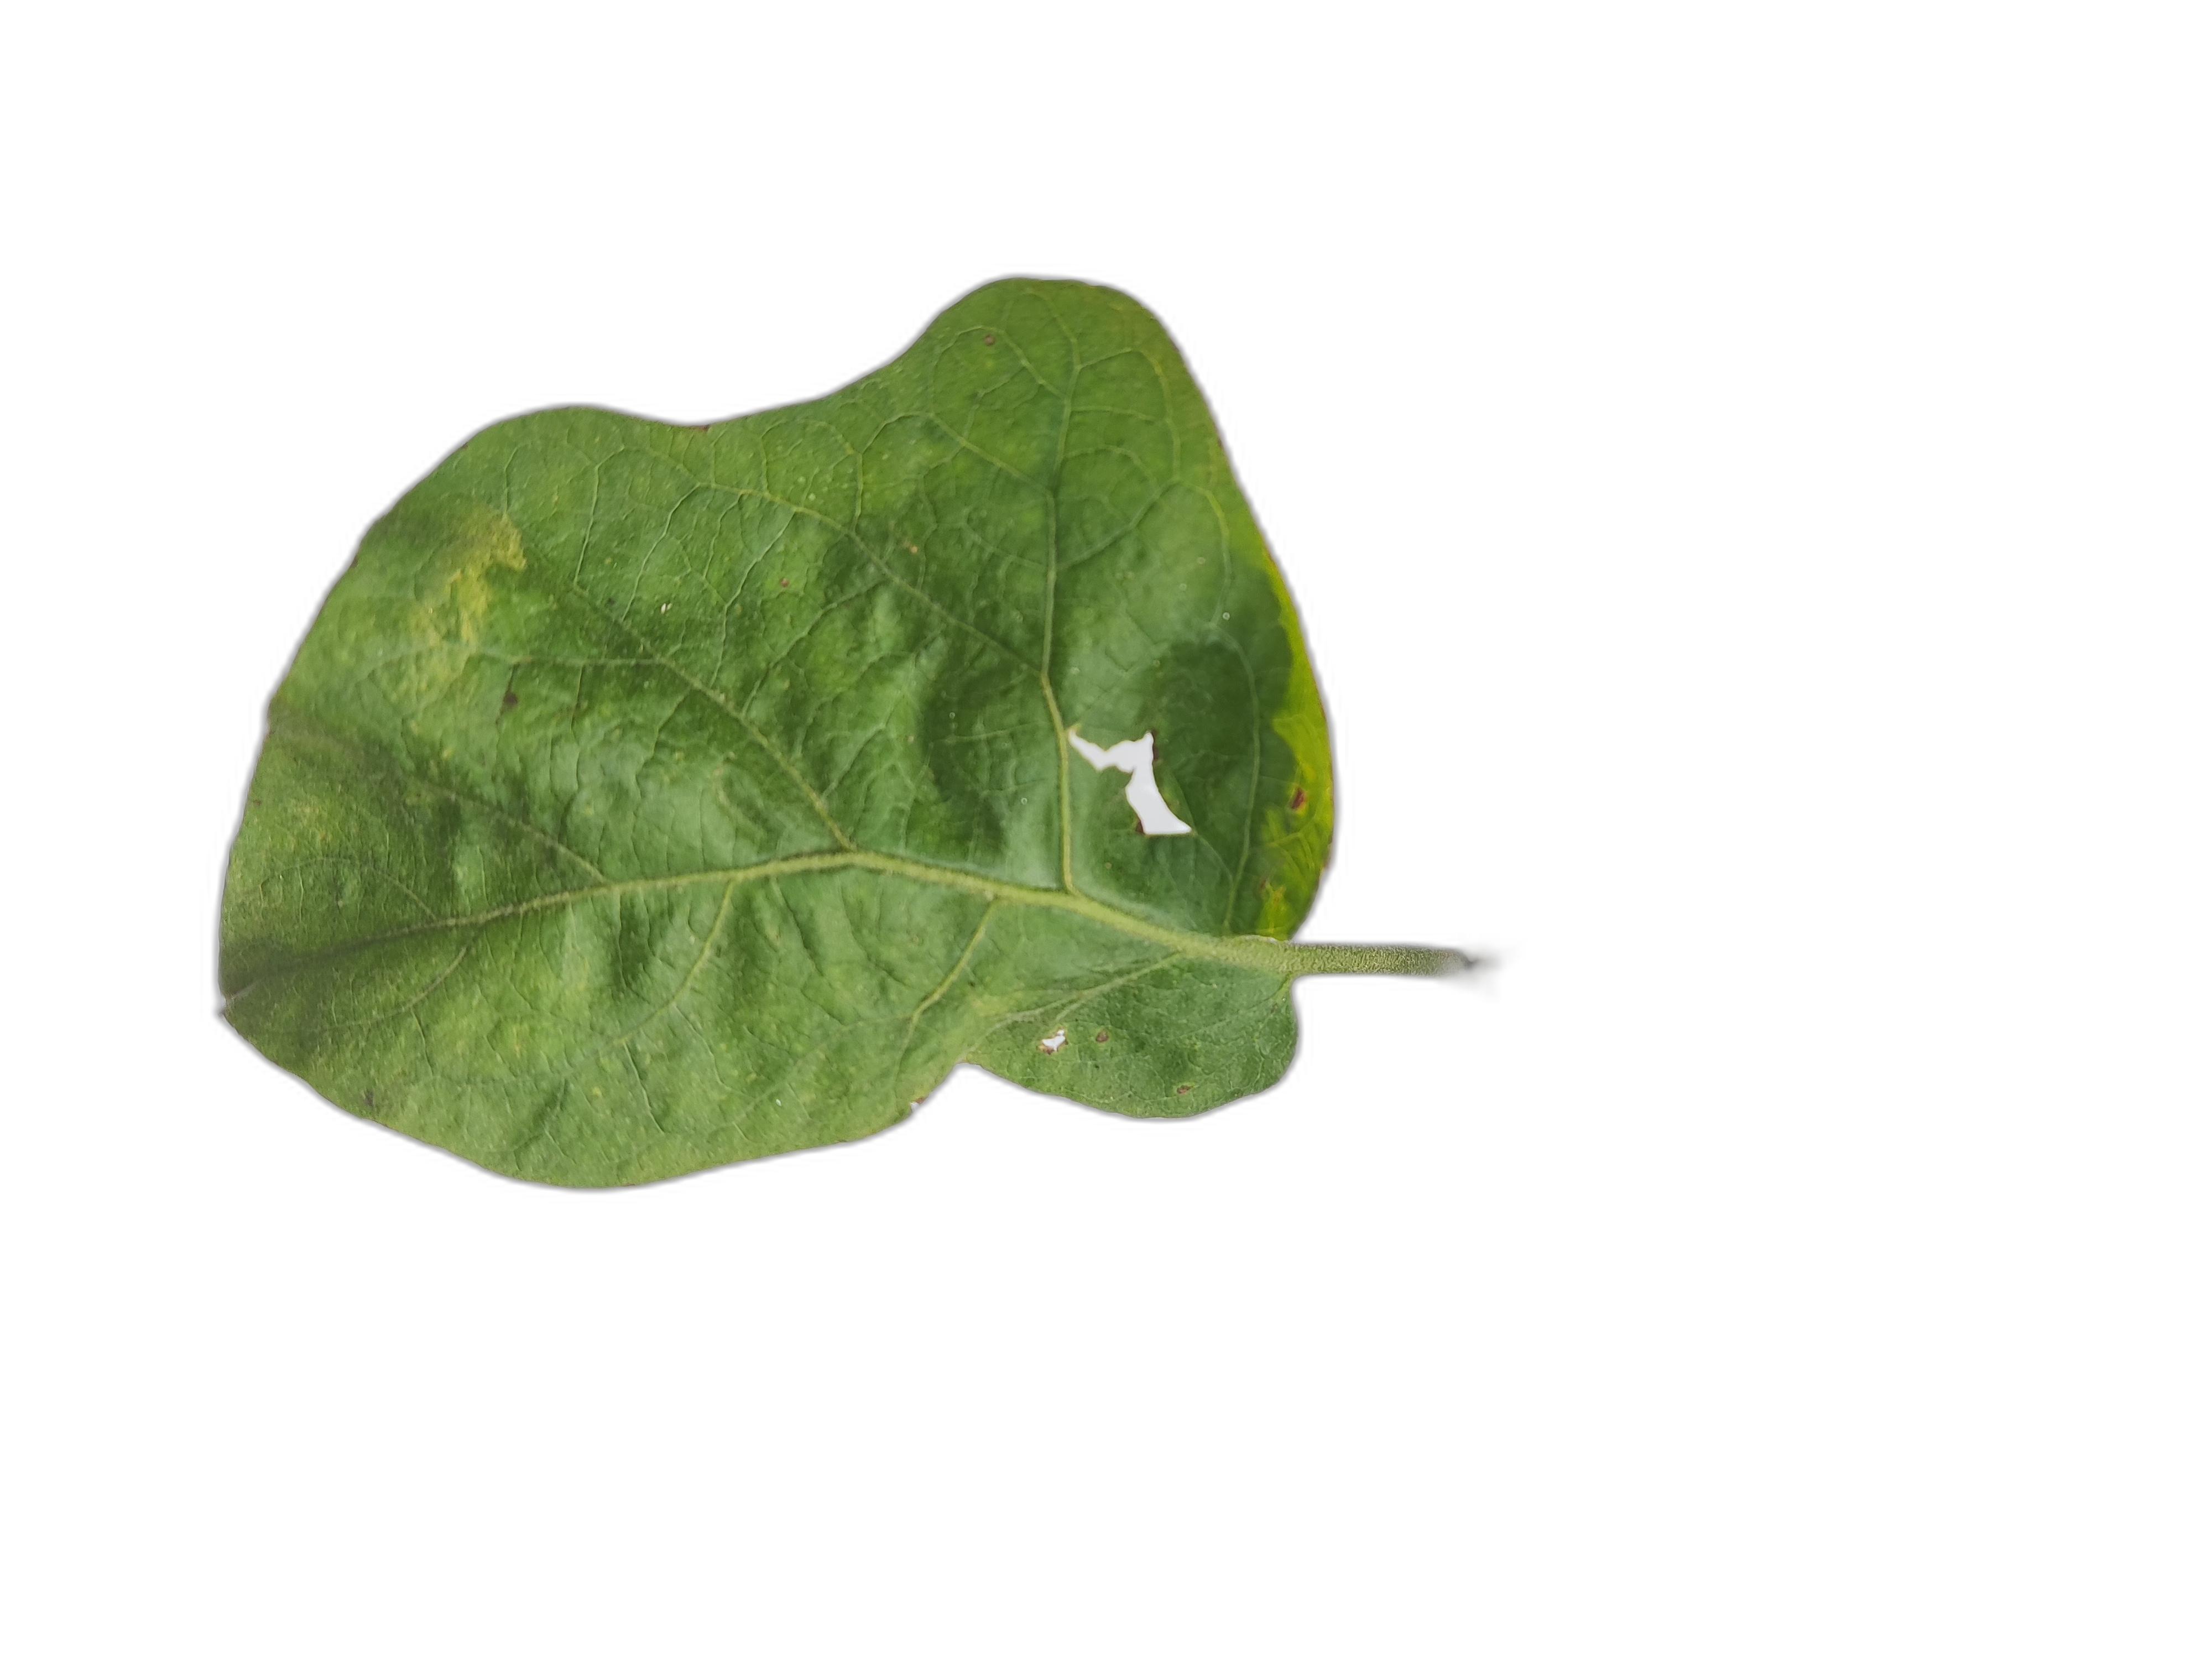
Label: Insect Pest Disease